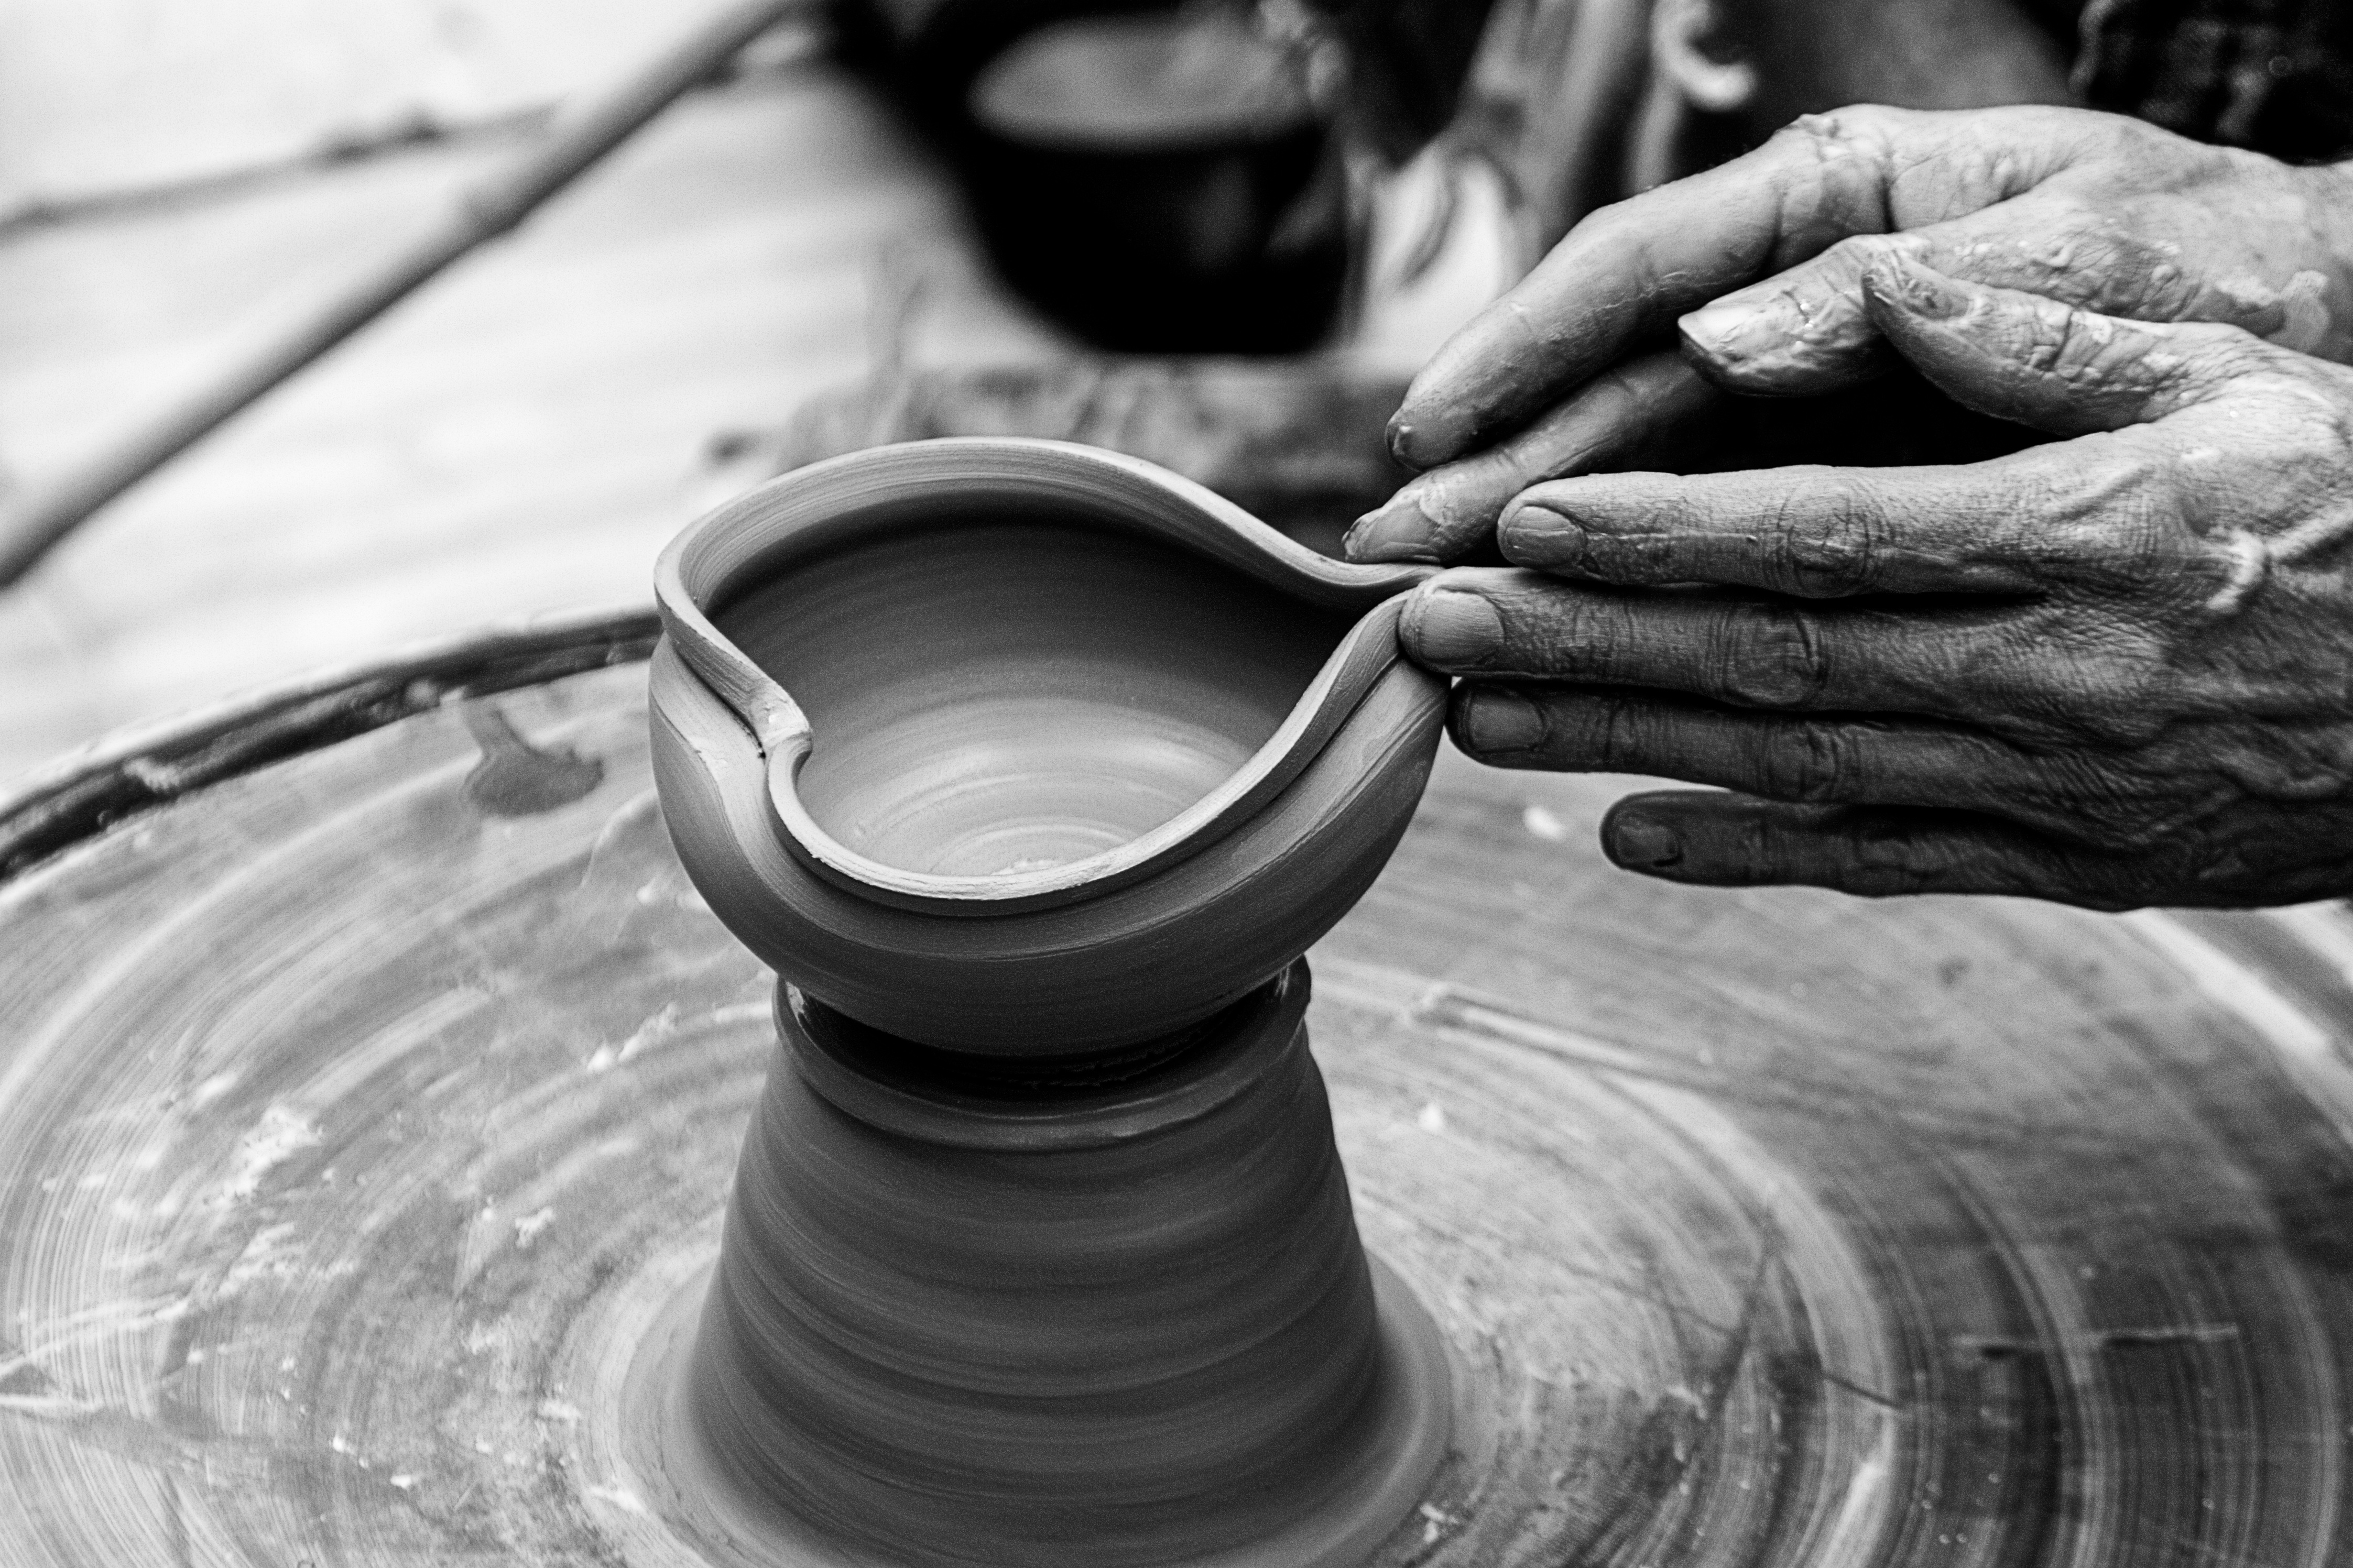
hand, black and white, photography, wheel, black, monochrome, close up, art, monochrome photography